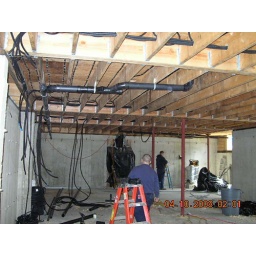
A look at the plumbing pipes for the bathroom on the main floor as the connect together underneath the bathroom floor.